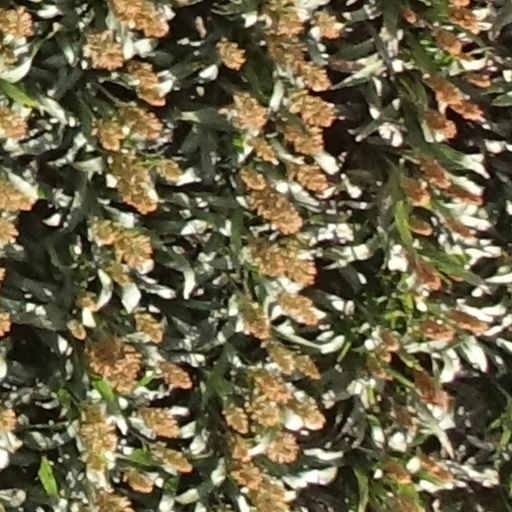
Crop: sorghum